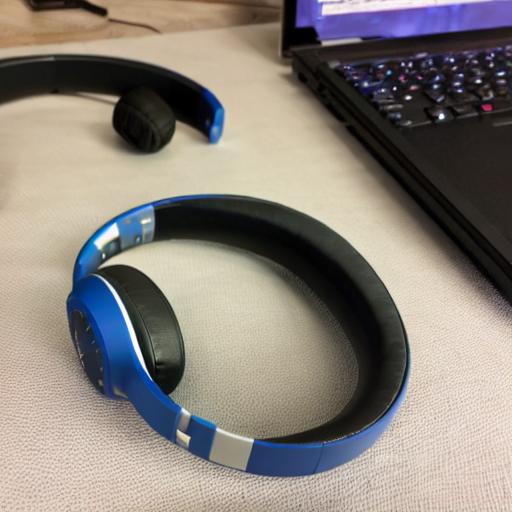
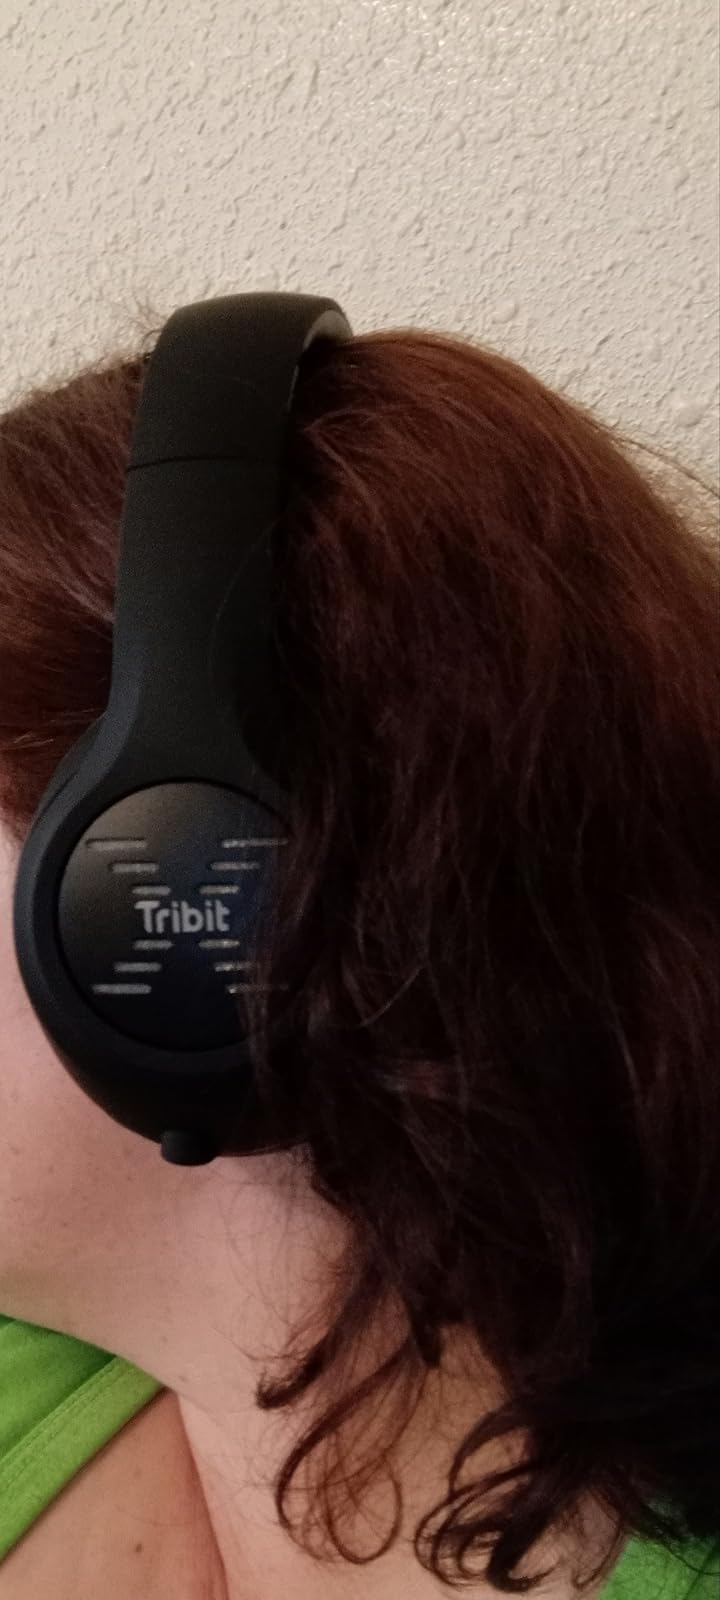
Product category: headphones
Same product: no